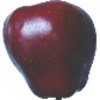
Label: Apple Red Delicious 1